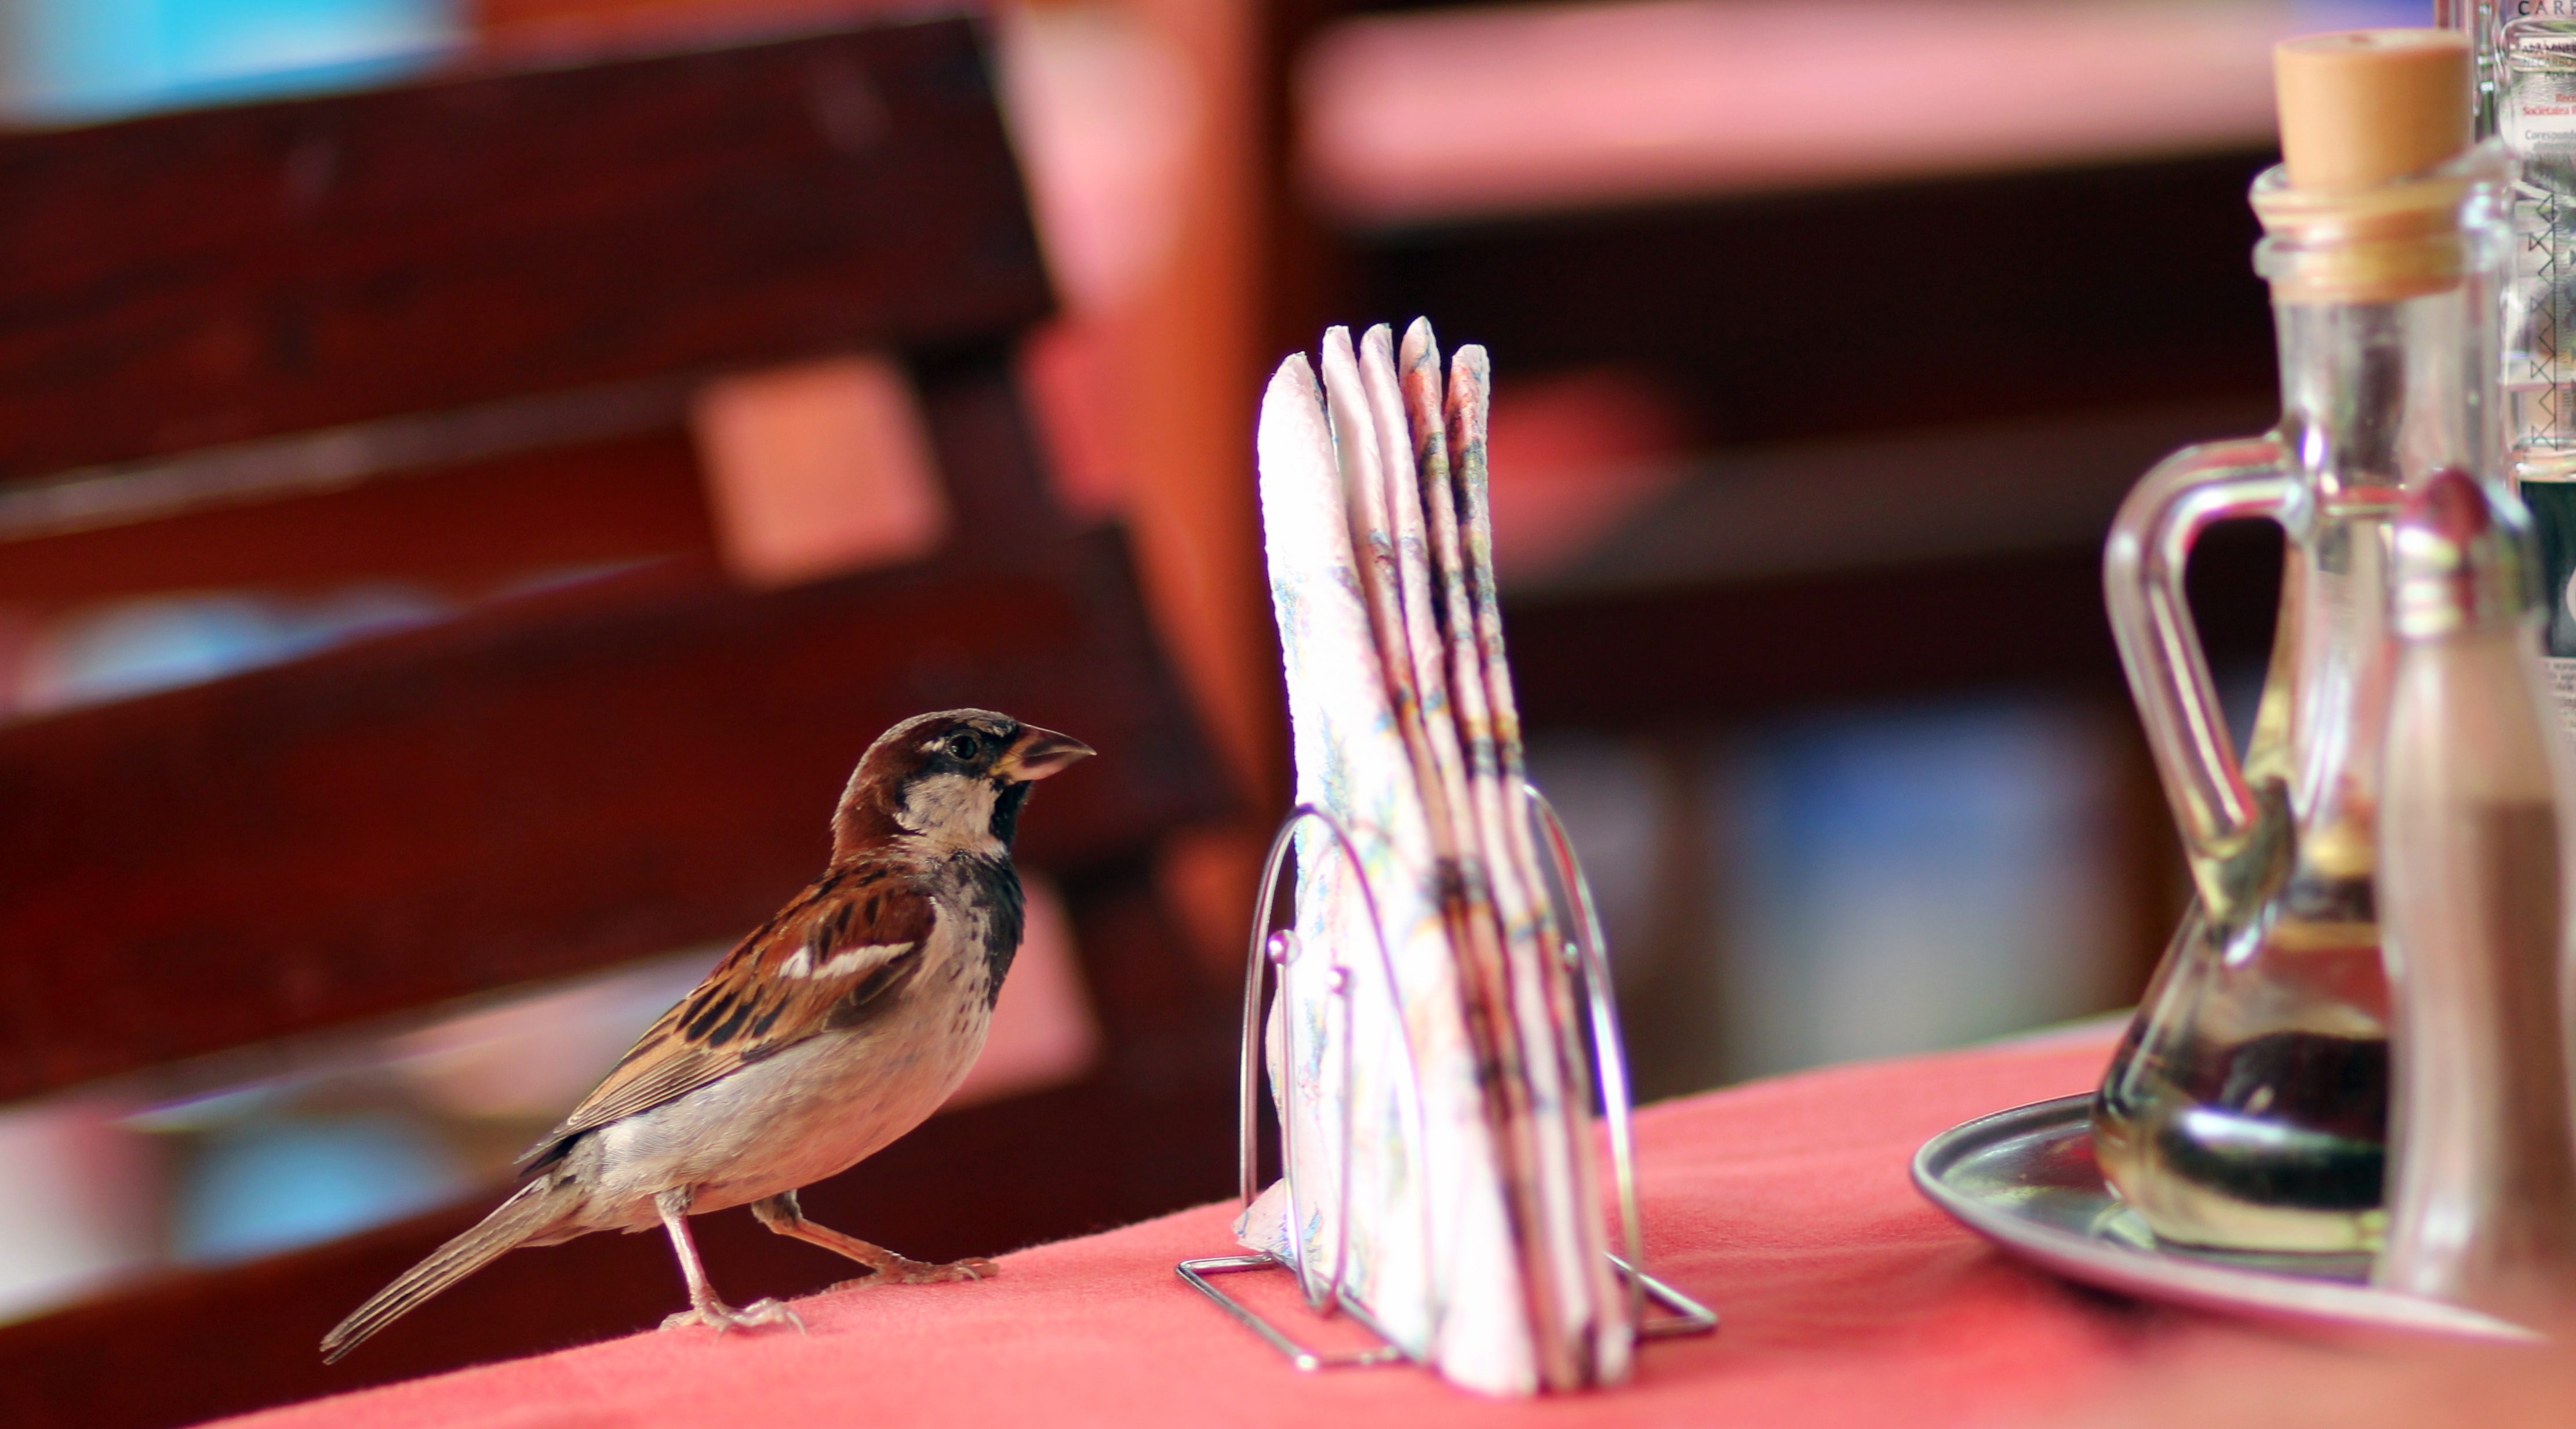
table, bird, restaurant, food, red, birds, sparrow